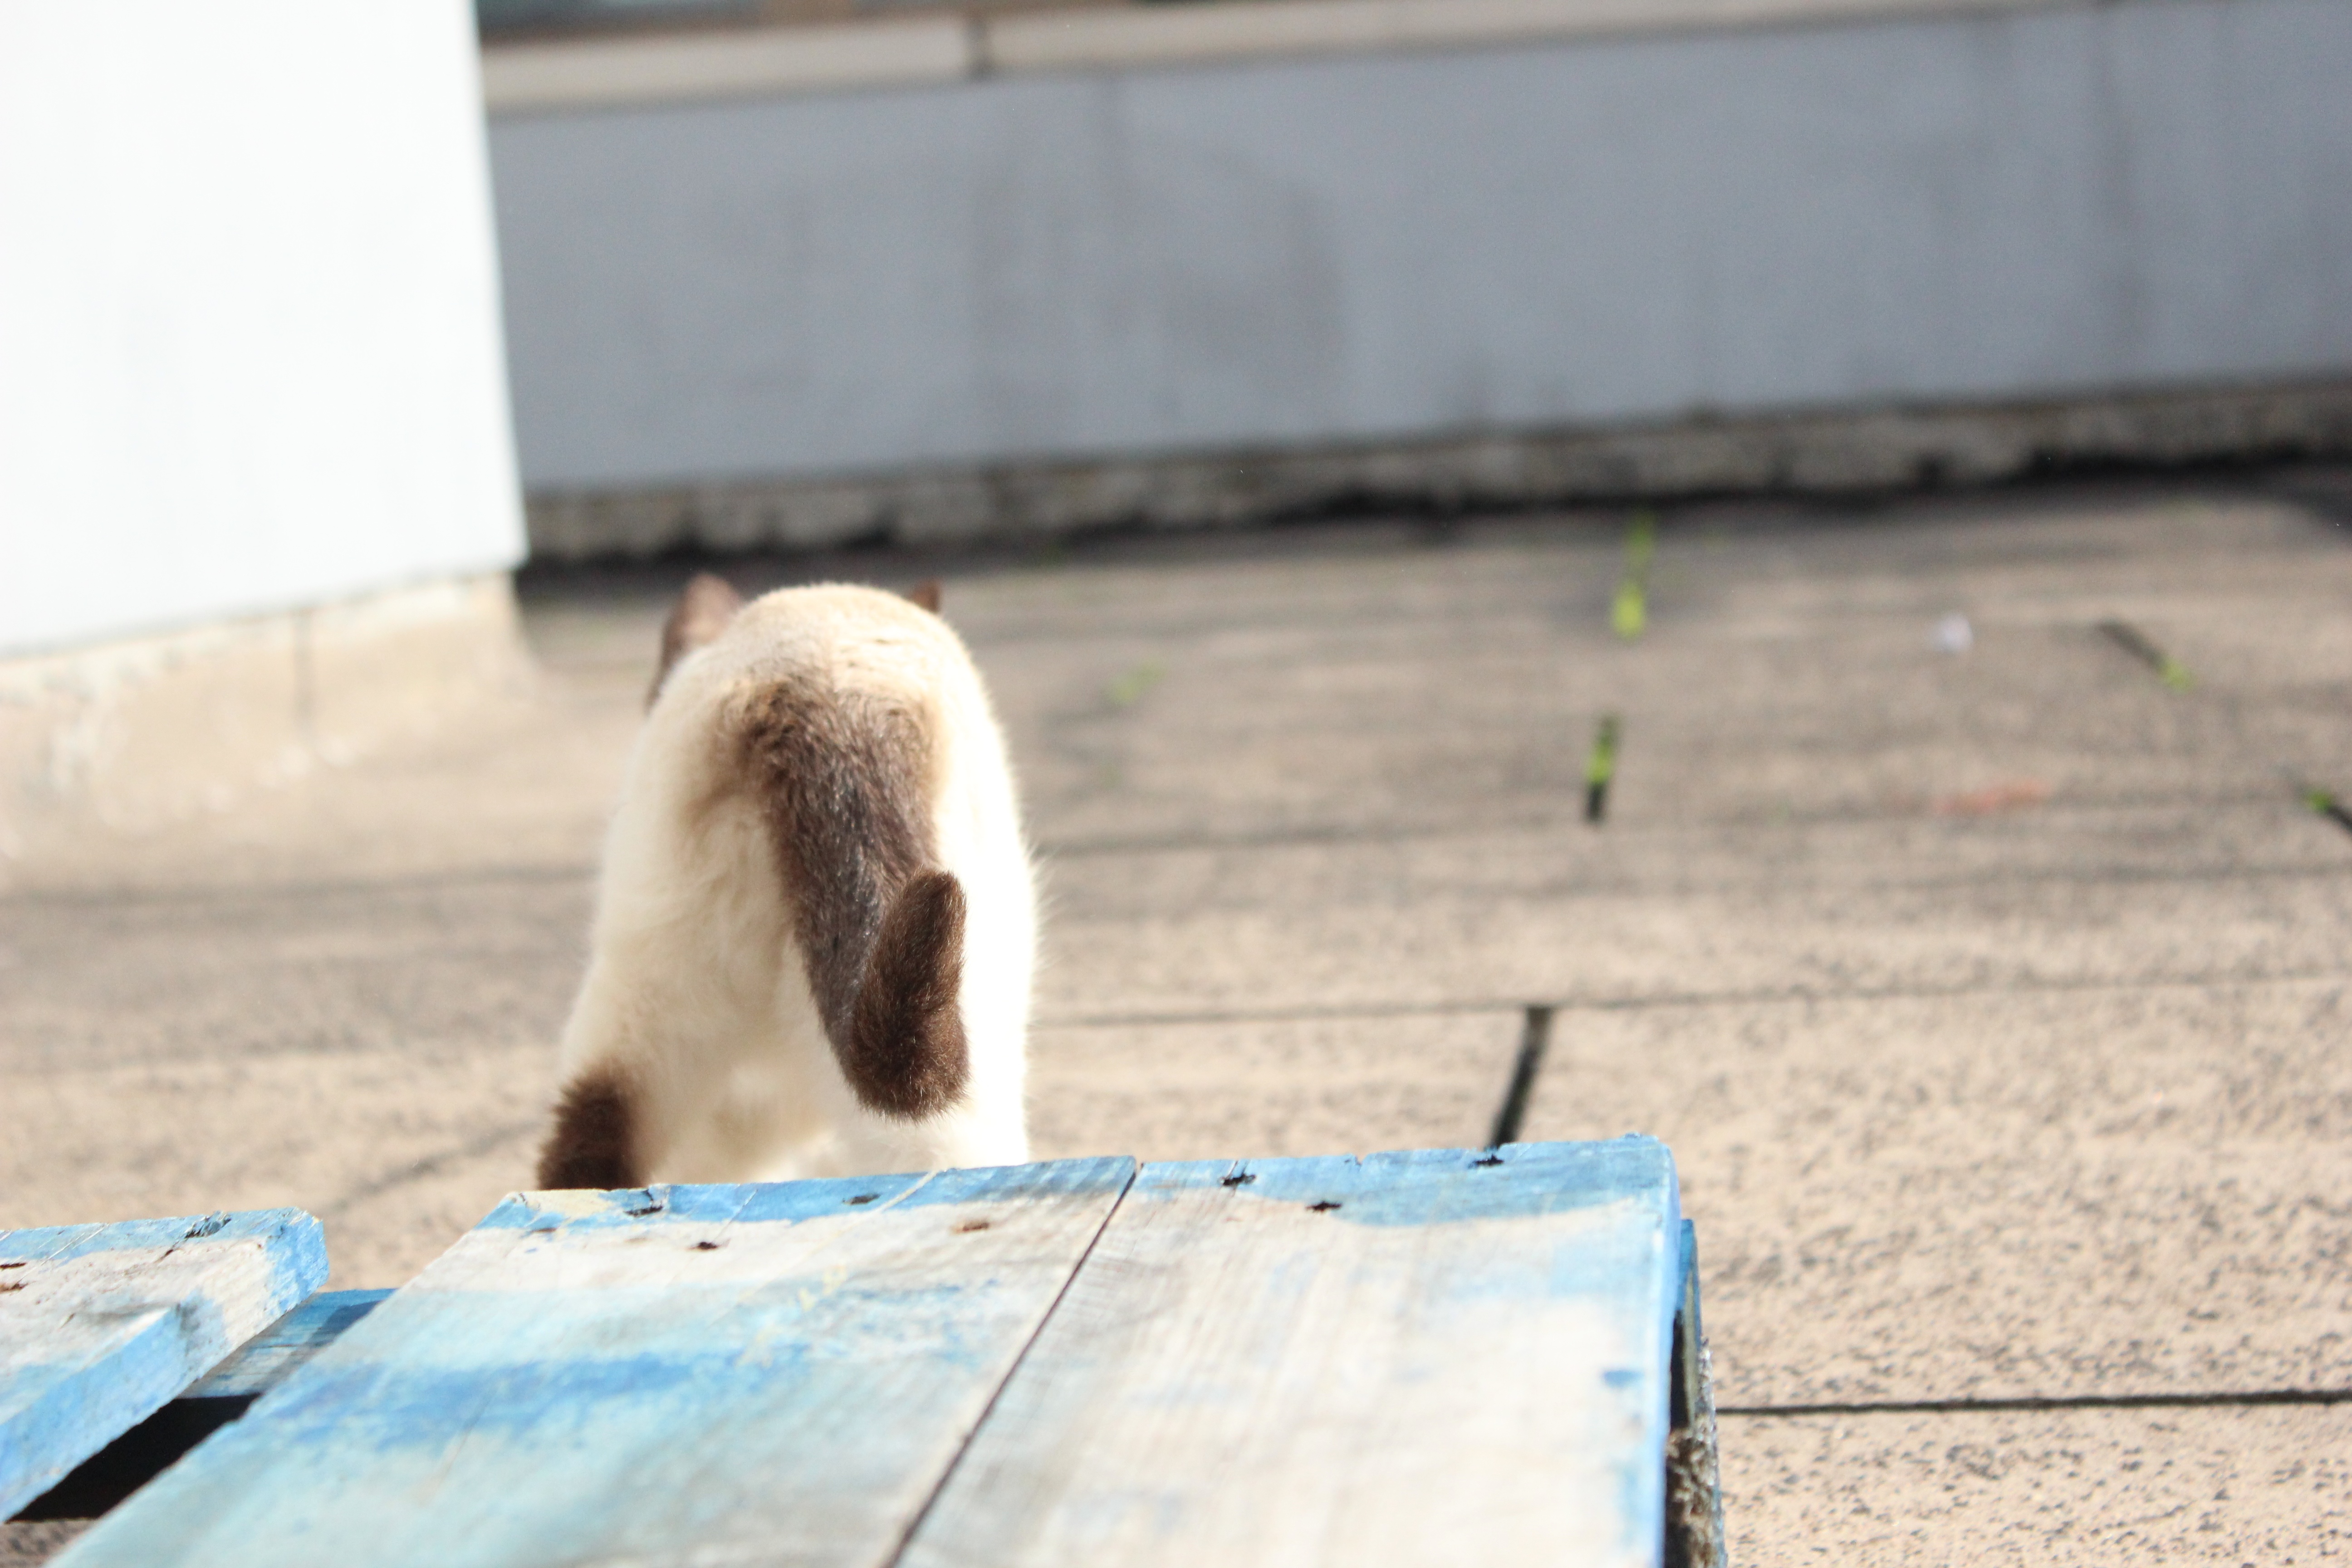
cat, mammal